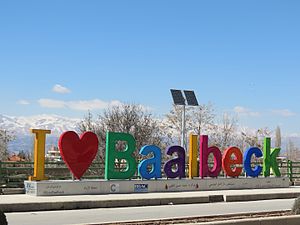
Baalbek
Installation i byen
Baalbek er en by i Libanon beliggende i Bekaa-dalen i 1.170 m højde, øst for Litani-floden. Byen, der nu har 72.000 indbyggere, er specielt kendt for et meget omfattende tempelruinområde med fine detaljer stammende fra romertiden, hvor byen var kendt som Heliopolis. Tempelområdet er det mest omfattende minde fra romertiden i Libanon og på UNESCO's verdensarvsliste.